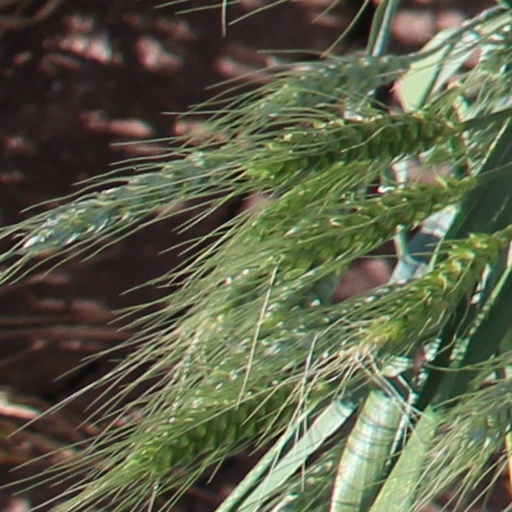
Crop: wheat